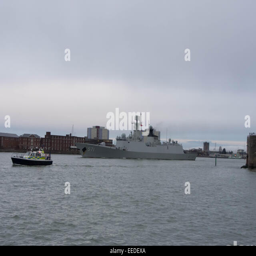
the frigate leaves a city